Jeff Agoos

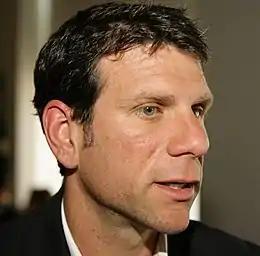
Agoos in 2008

Jeffrey Alan Agoos (born May 2, 1968) is an American former professional soccer player who played as a defender. He is one of the all-time appearance leaders for the United States national team. Agoos won a record five MLS championships: three with D.C. United and two with the San Jose Earthquakes. He also won the 1996 U.S. Open Cup and was the 2001 MLS Defender of the Year. He was inducted into the National Soccer Hall of Fame in 2009.